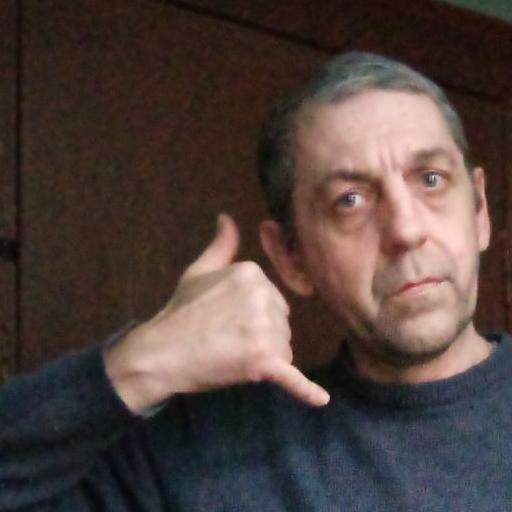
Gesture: call